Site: brandenburg
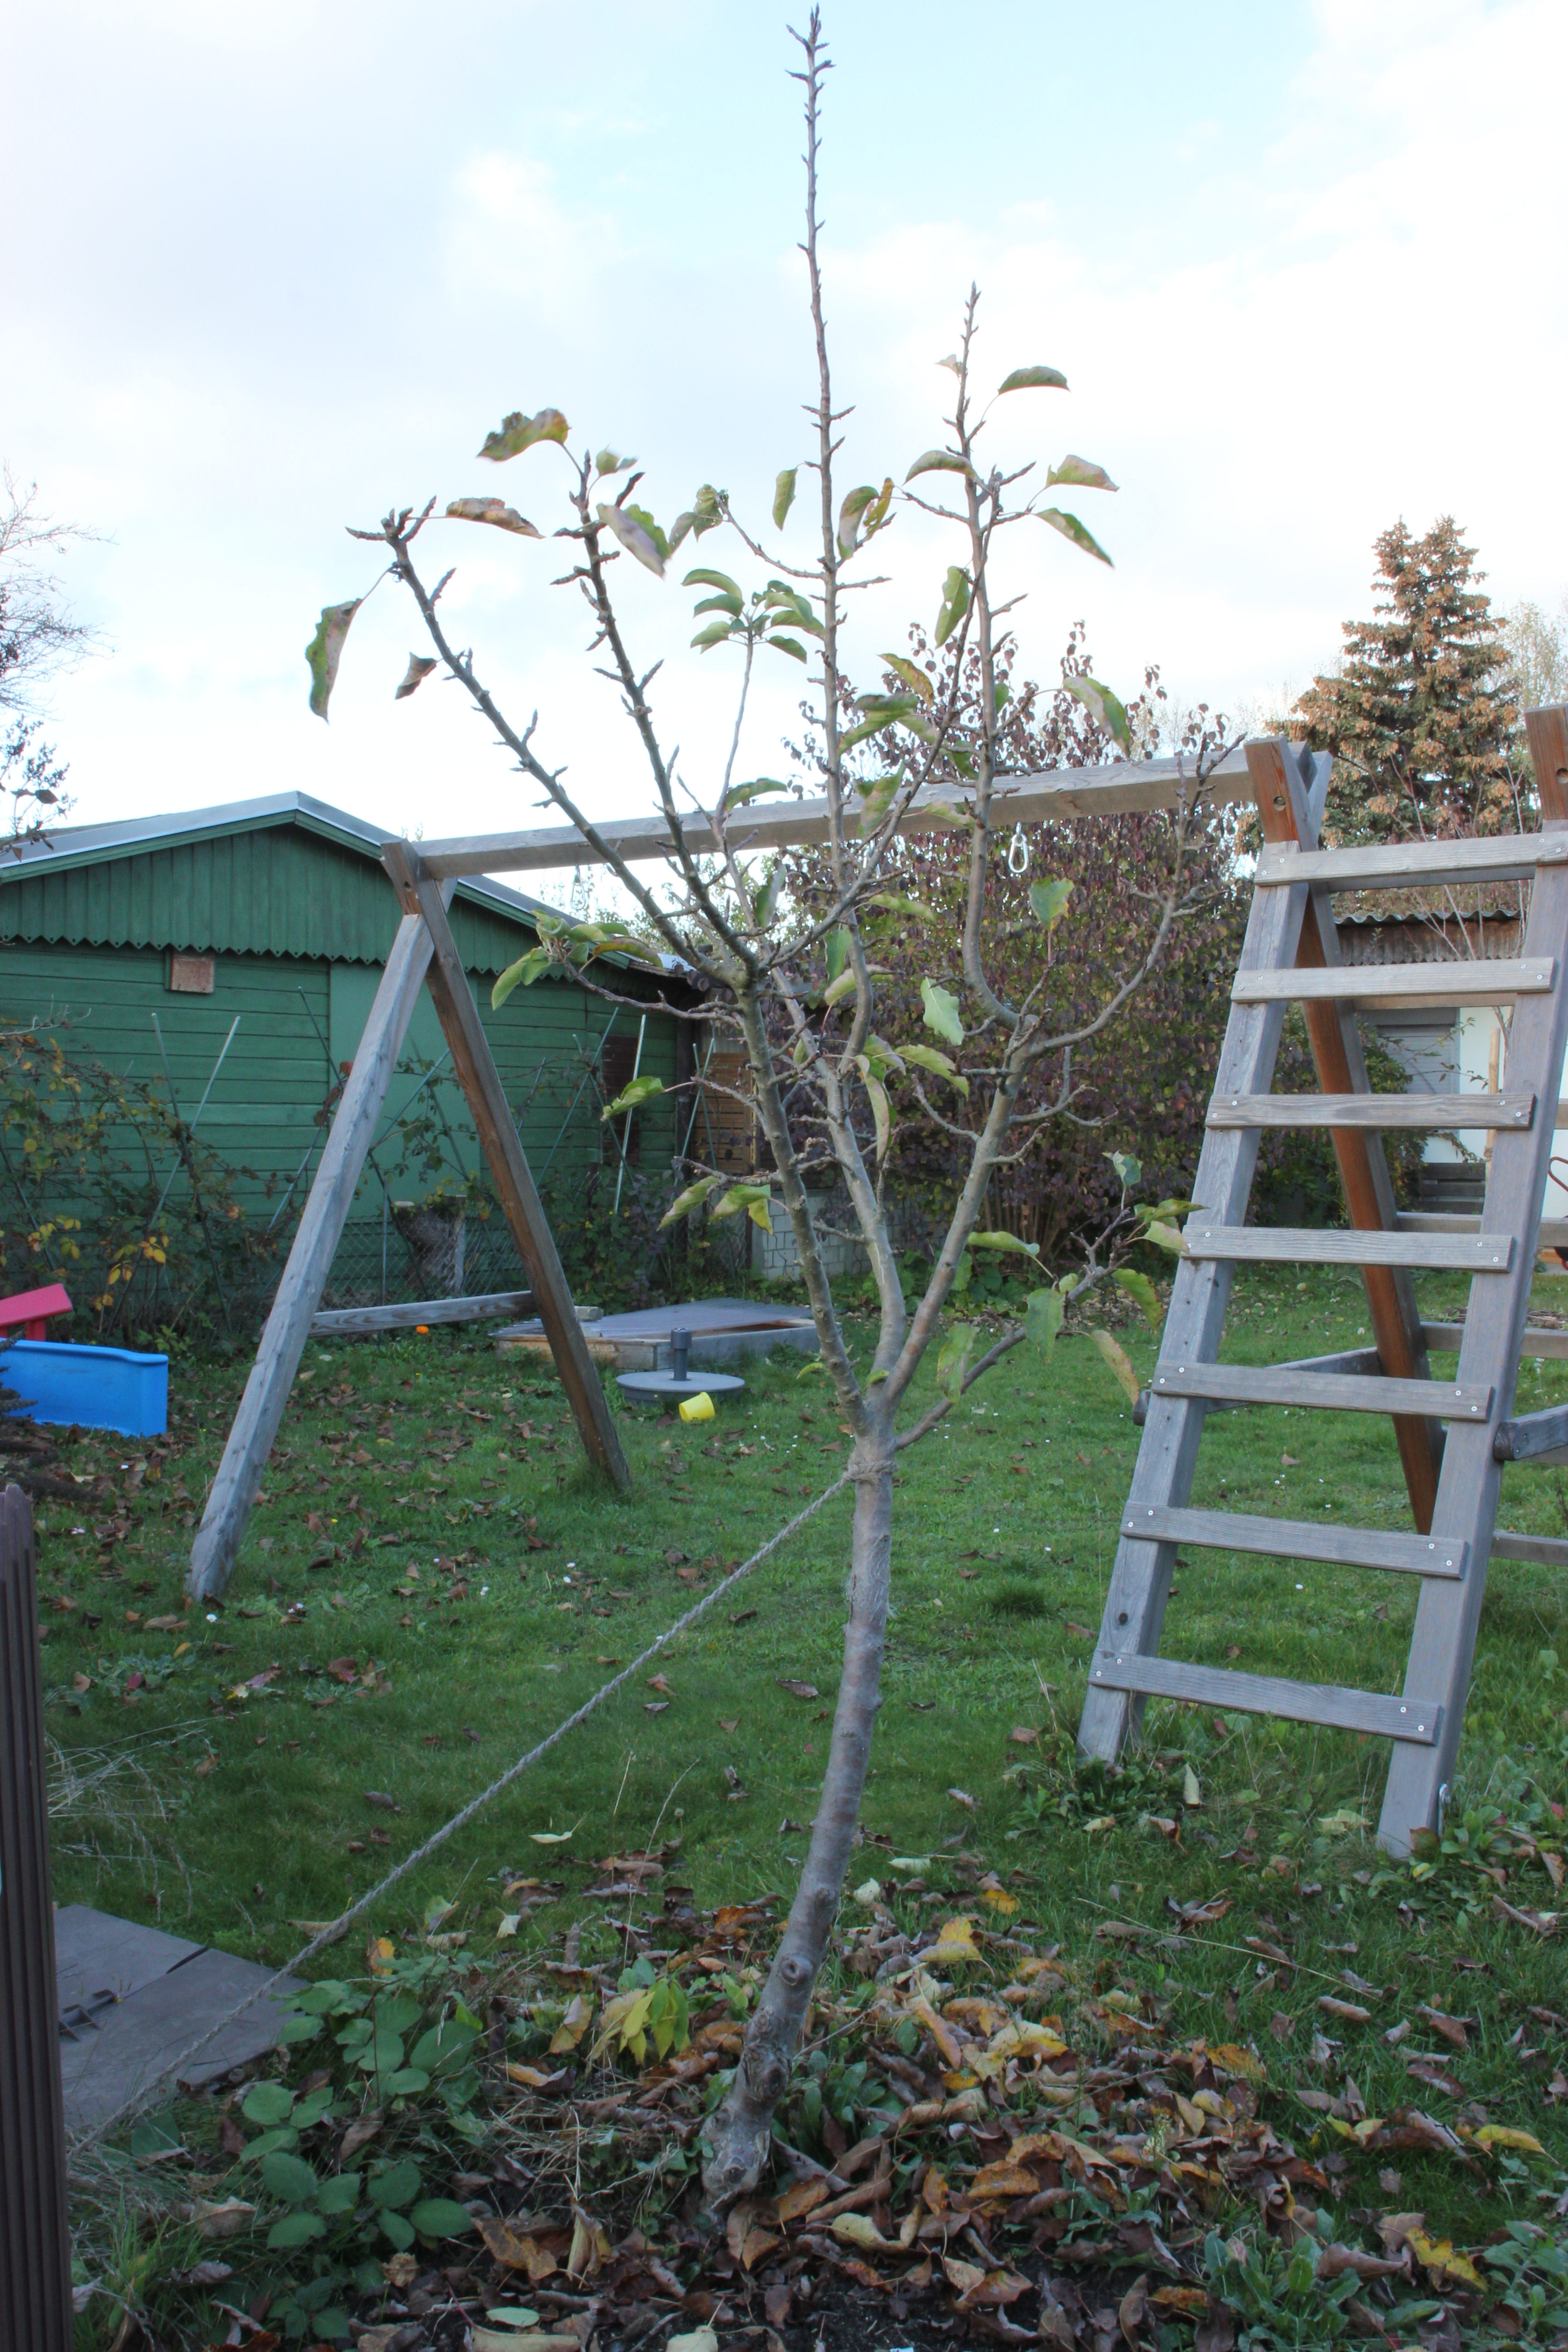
Growth stage (BBCH 91): Senescence, beginning of dormancy